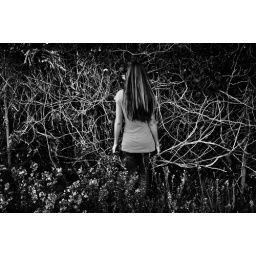
Sita McVay in front of a tangle of tree limbs by the abandoned railroad tracks near my home